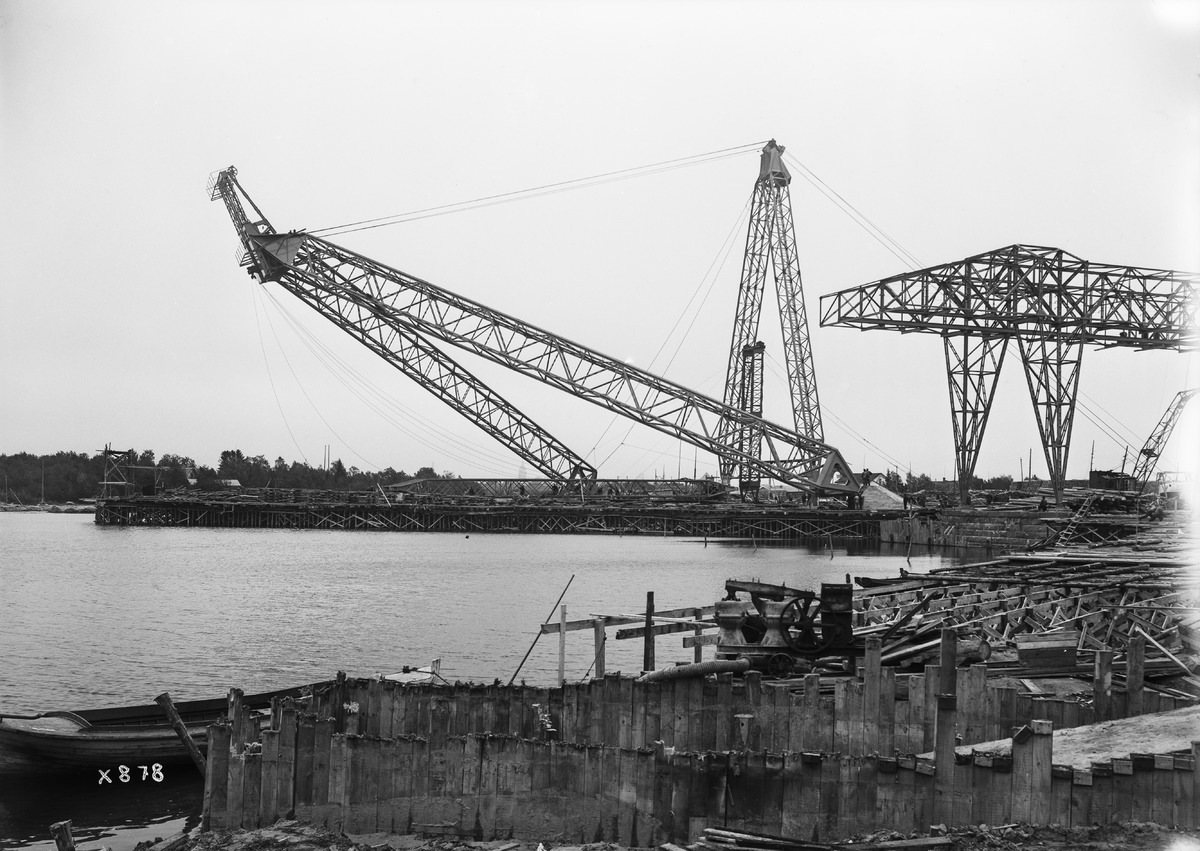
Oulu Oy:n Nuottasaaren tehdas rakenteilla
The factory of Oulu Oy at Nuottasaari under construction
sisällön kuvaus: Oulu Oy:n Nuottasaaren tehdas rakenteilla 29.5.1937. Puutavaranippujen siirtolaitteiden (kaapeliradan) asennusta. content description: The factory of Oulu Oy at Nuottasaari in Oulu under construction on May 29, 1937. Installation of the transportation devices (cable line) for bundles of lumber.
Vuosi: 1937
Paikka: Suomi, Oulu, Suomi, Pohjois-Pohjanmaa, Oulu
Aiheet: Oulu Oy; Nuottasaari; siirtolaitteet; kuljetinjärjestelmät; kuljettimet; kuljetusvälineet; metsäteollisuus; puunjalostus; rakennustyömaat; tehtaat; tuotantolaitokset; forest industry; wood processing; construction sites; factories; production plants; transportation devices